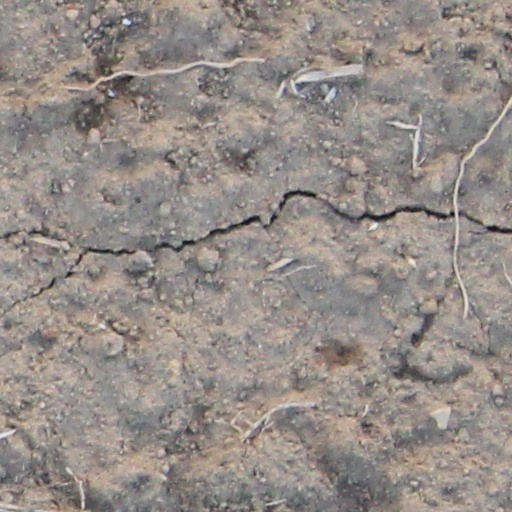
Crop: wheat